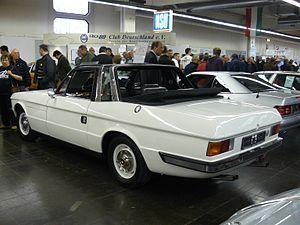
La Bristol 412 est une voiture construite par le constructeur anglais Bristol Cars.